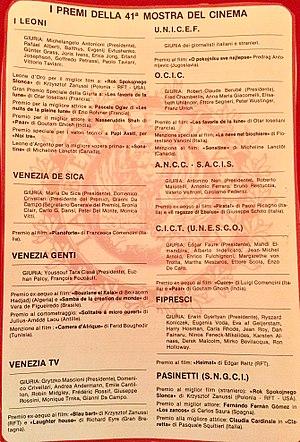
Le film de Julius-Amédée Laou Solitaire à micro ouvert remporte le Prix du meilleur court-métrage à la 41e Mostra de Venise - Festival cinématographique de 1984.
Julius-Amédée Laou est un dramaturge, écrivain et réalisateur français, né le 9 février 1950 à Paris 4ᵉ arrondissement.